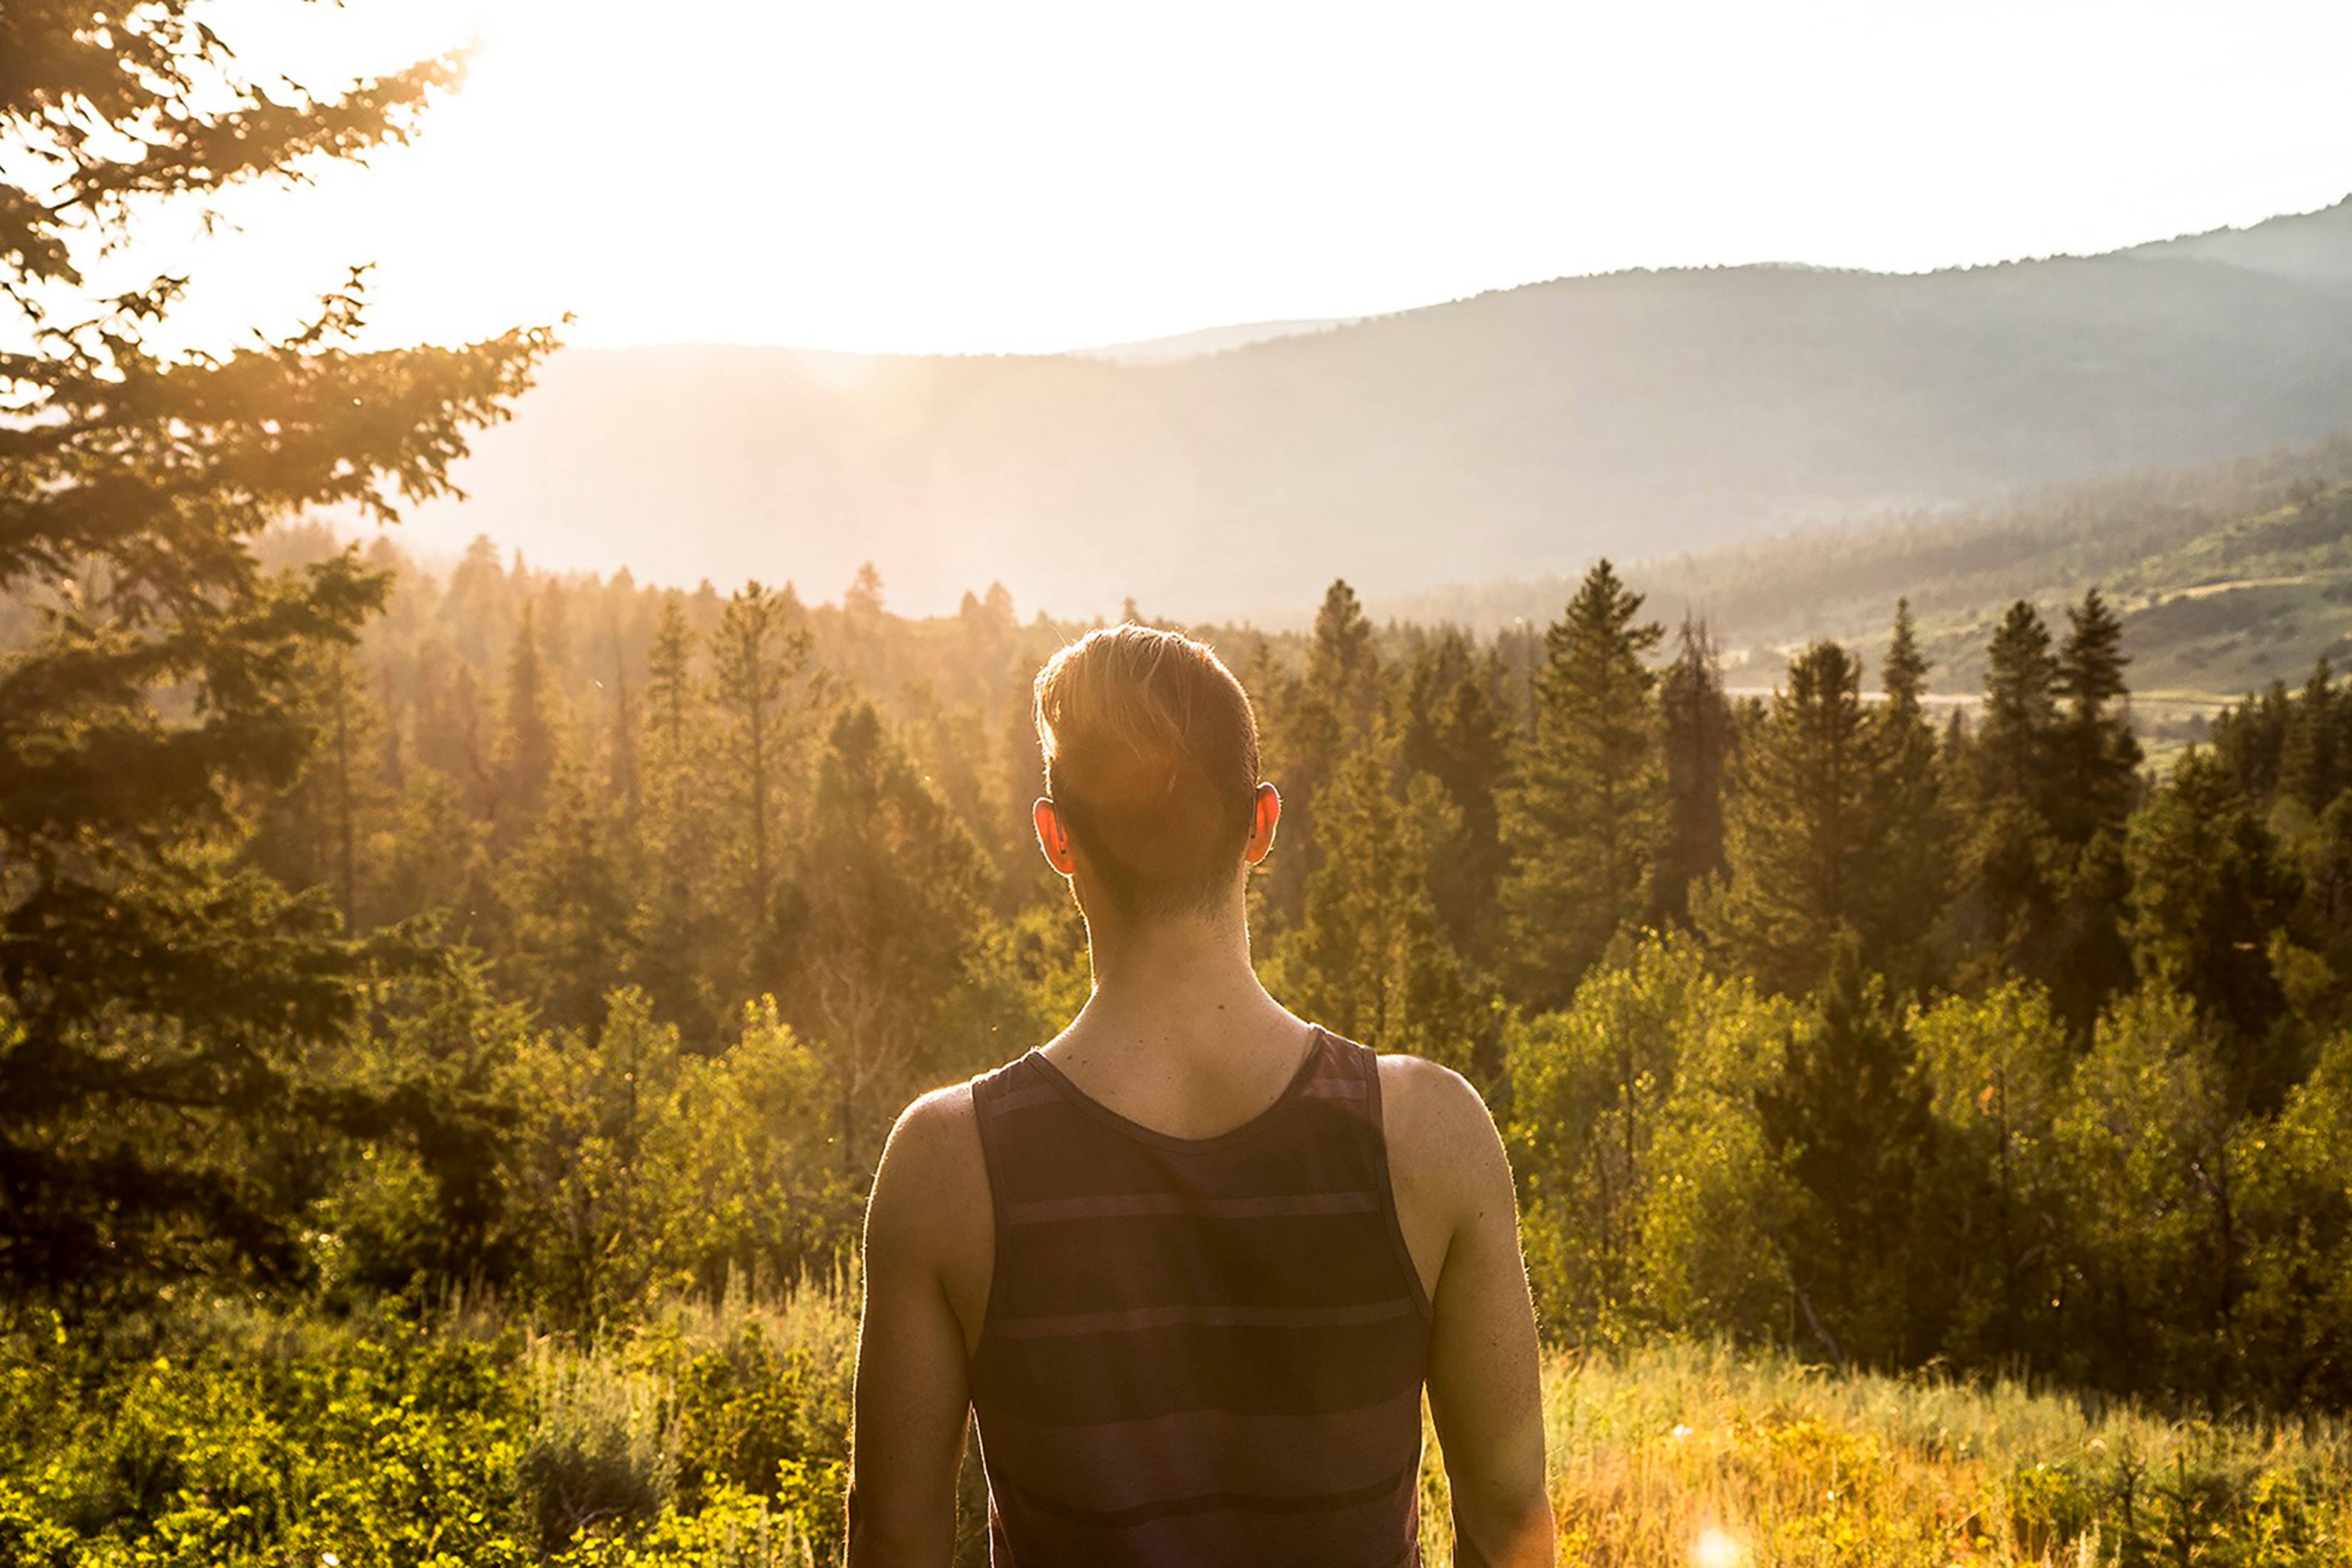
nature, forest, meadow, sunlight, morning, autumn, season, habitat, atmospheric phenomenon